Roslyn, New York

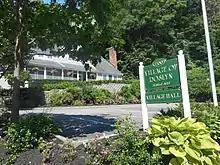
Roslyn Village Hall in 2016.

The Bryant Library is located within the Incorporated Village of Roslyn. This public library, which serves large portions of the Greater Roslyn area, frequently hosts cultural events for the Roslyn community and contains The Bryant Library Local History Center.